Siege of Kaunas (1915)

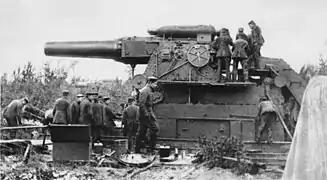
The German Gamma-Gerät gun. German artillery played the key role in the offensive.

To support this attack, the Germans constructed a railroad to transport their Gamma-Gerät howitzer. The howitzer's shell weighed about 1 ton with a range of . Several days into the siege more guns of various calibers were deployed.